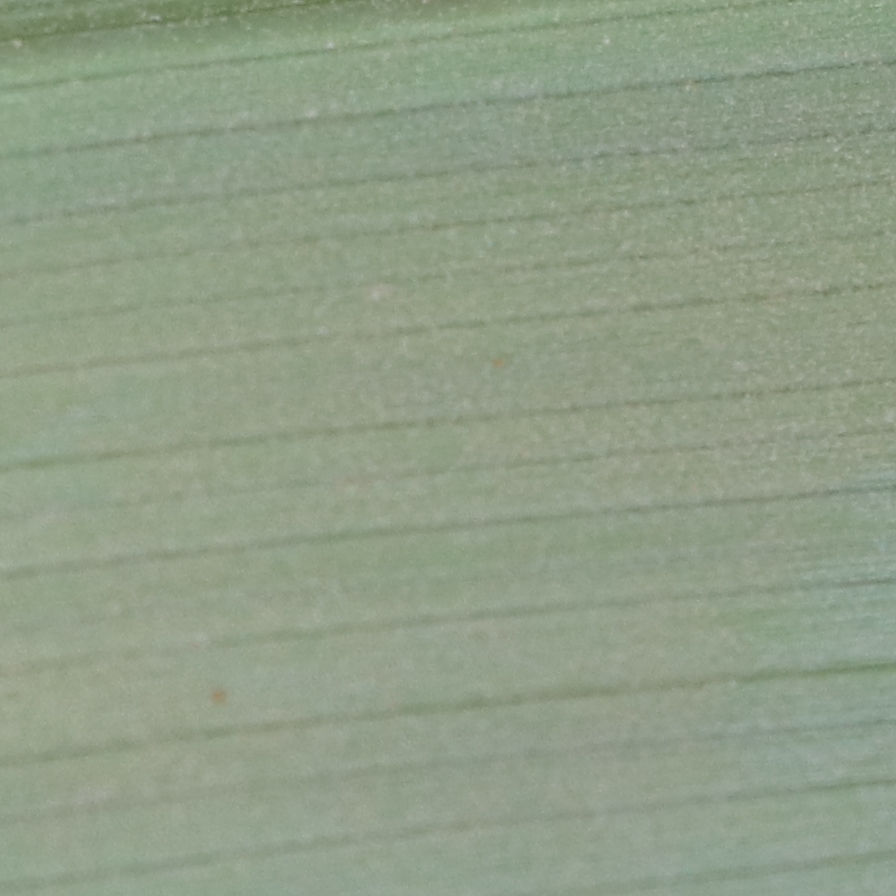
Label: Healthy